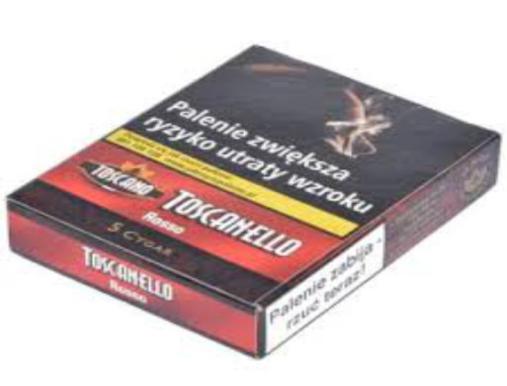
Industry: Necessities